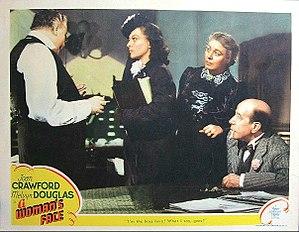
Joan Crawford, de son vrai nom Lucille Fay LeSueur, est une actrice et productrice américaine née le 23 mars 1904 à San Antonio, morte le 10 mai 1977 à New York.
Il était une fois est un film américain réalisé par George Cukor, sorti en 1941.